Dublin Zoo

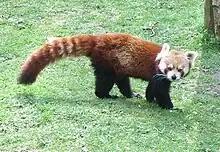
Red panda ("Ailurus fulgens").

Themed after a Nepalese village, Himalayan Hills houses snow leopards and red pandas, two species native to the Himalayas.